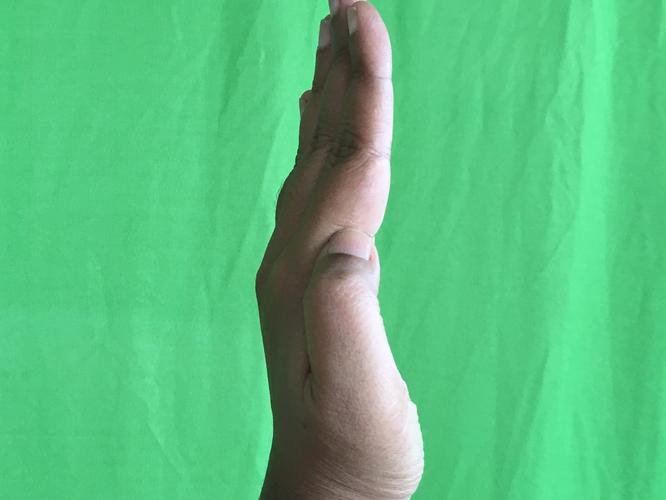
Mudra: Pathaka
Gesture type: single_hand